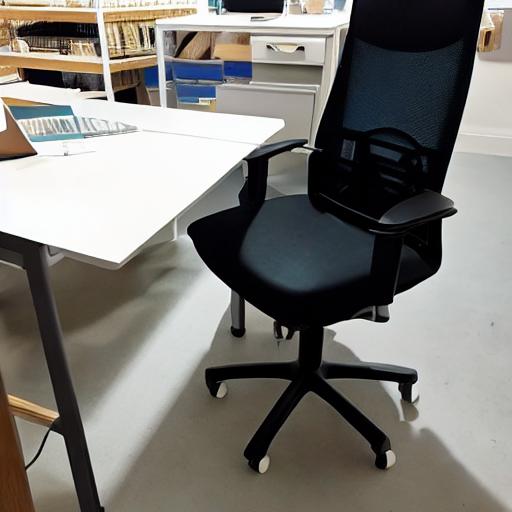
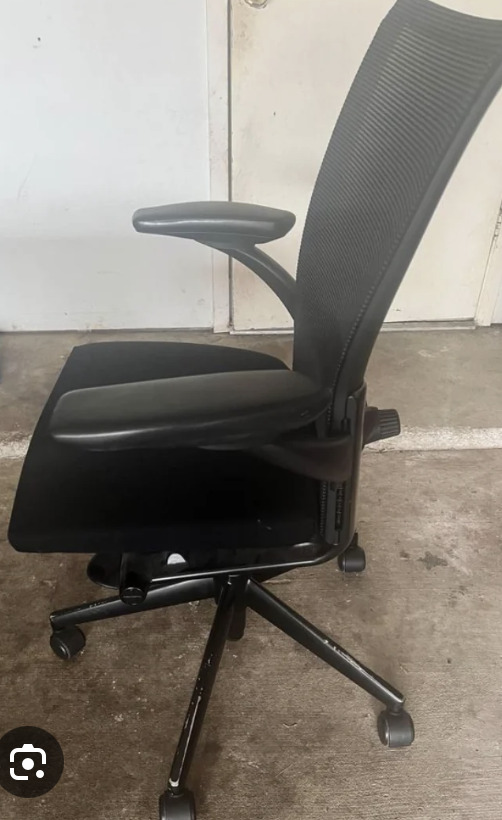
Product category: items_chair
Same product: no